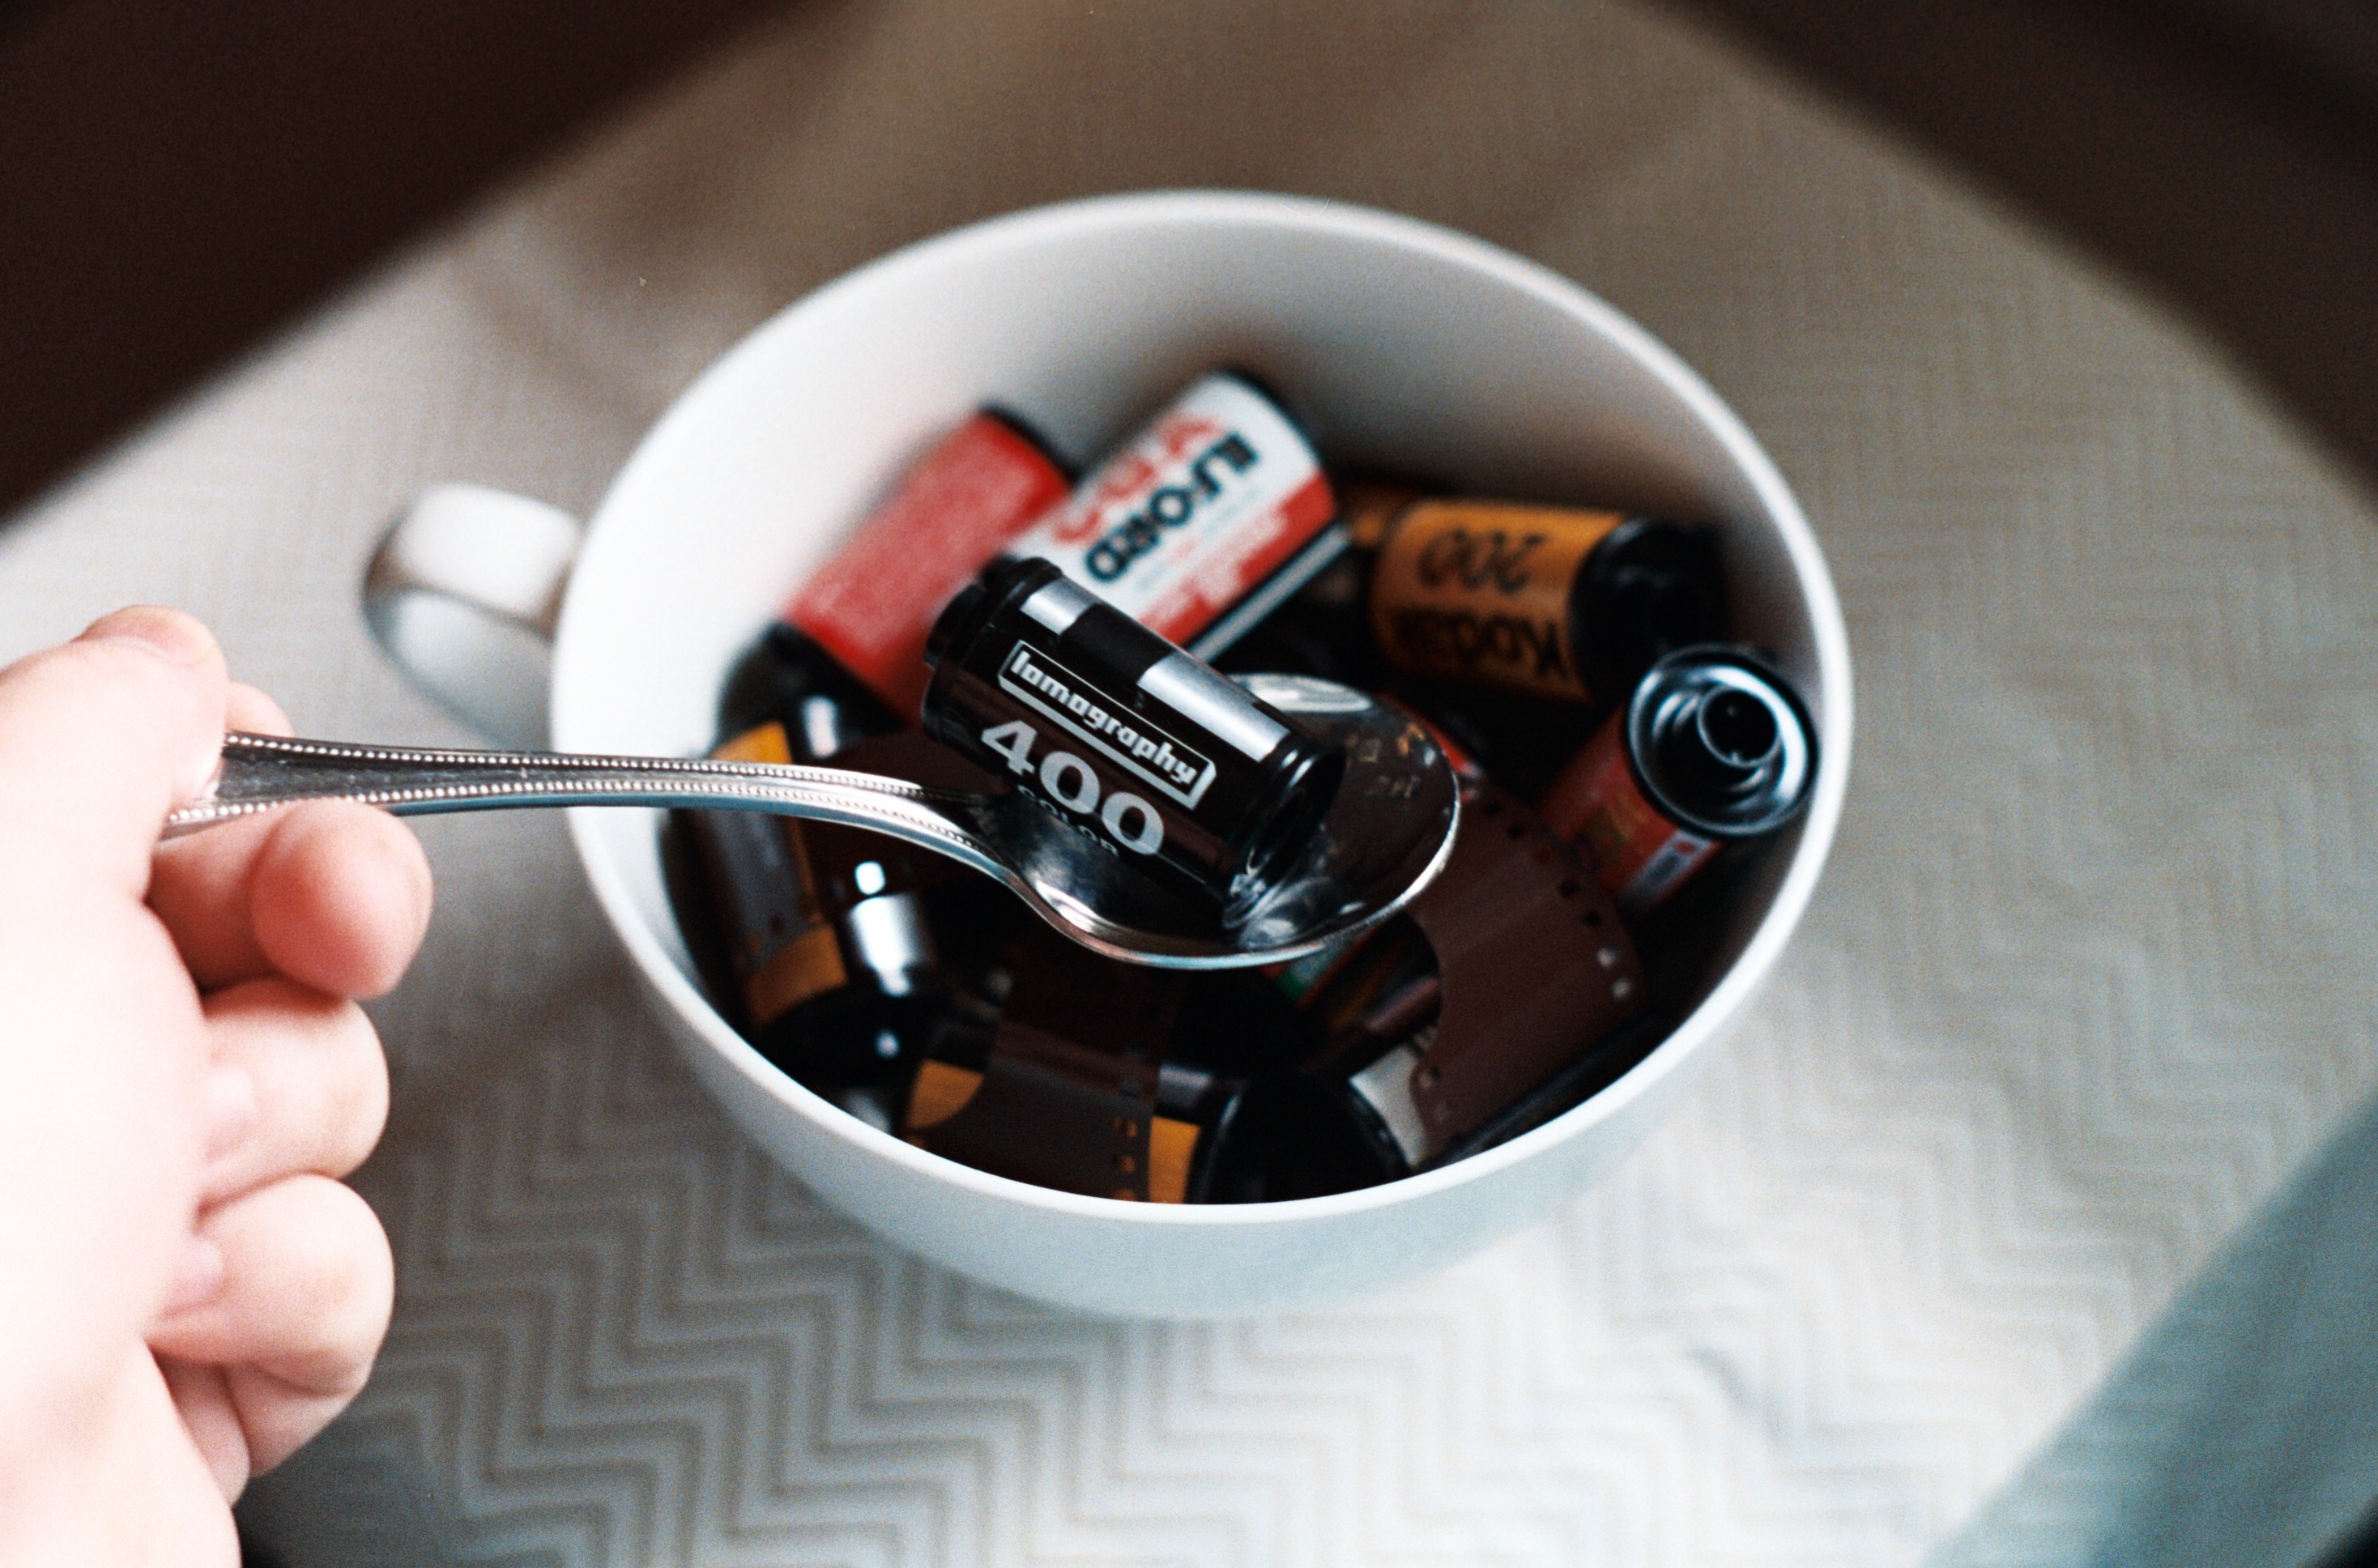
hand, film, food, cereal, pentax, kodak, agfa, lomography, ilford, analogue, k1000, lomography800, smcpentax55mmf20